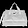
Label: Bag